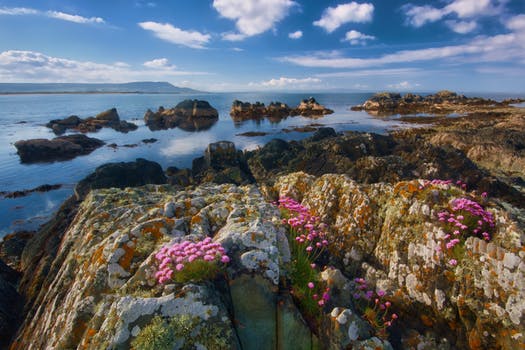
Label: No Watermark